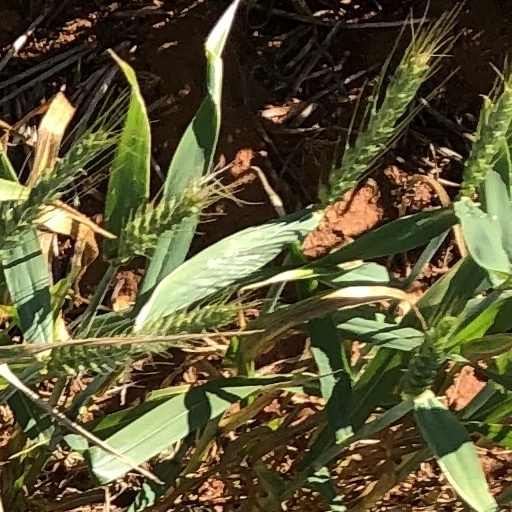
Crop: wheat